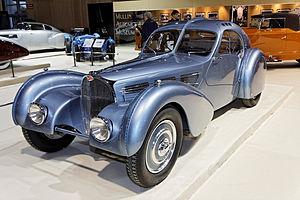
La collection Peter Mullin ou musée de l'automobile Mullin est un des dix plus importants musées d'automobiles de collection rares de prestige du monde « temple de la haute couture automobile », fondé en 2010 à Oxnard en Californie par le milliardaire américain Peter Mullin. Il est entièrement dédié aux automobiles françaises de la période Art déco des années 1920 et 1930, avec plus de cent modèles exposés en parfait état de restauration, avec une prédilection pour Bugatti.